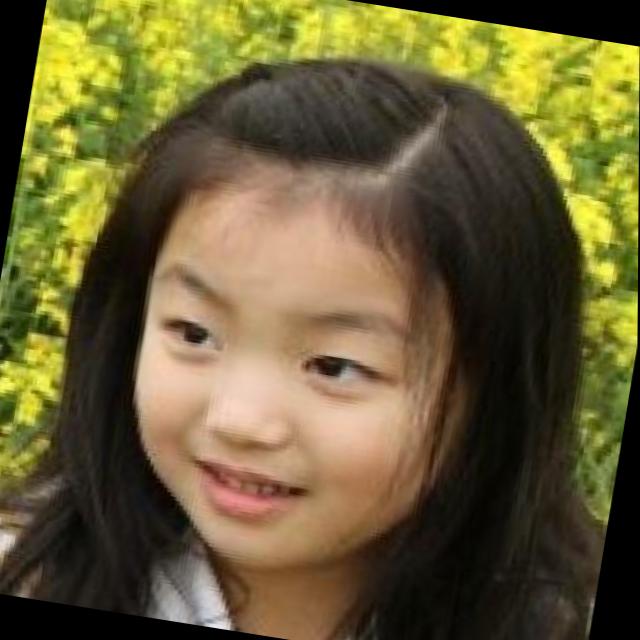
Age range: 0-12